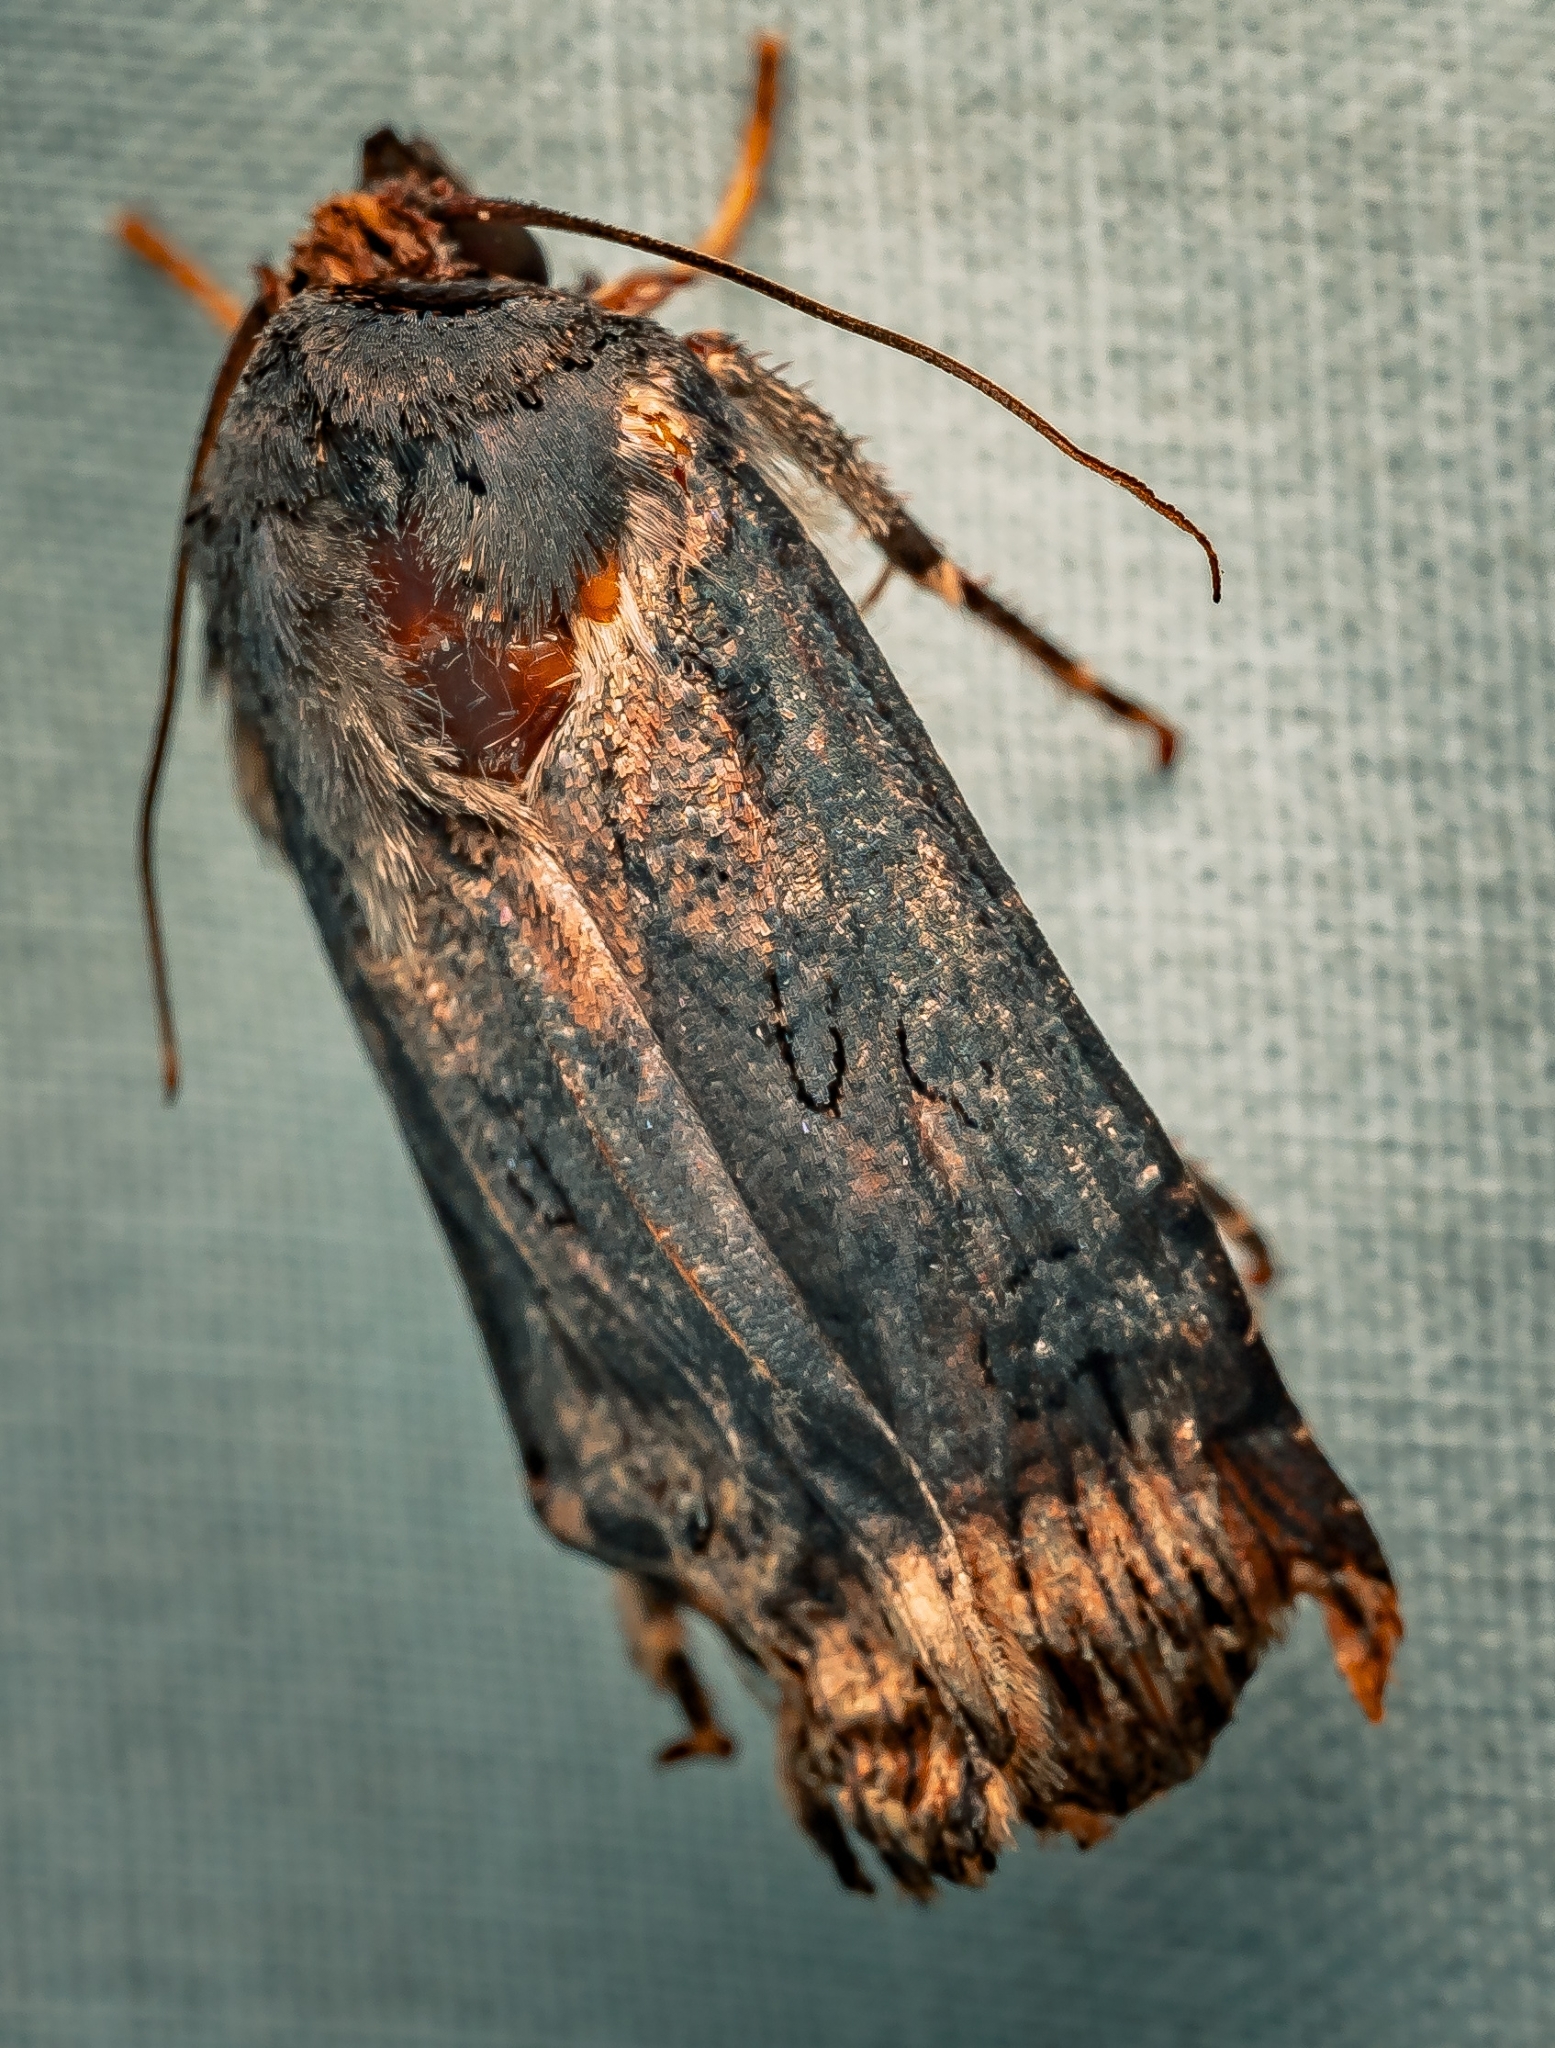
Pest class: cutworms